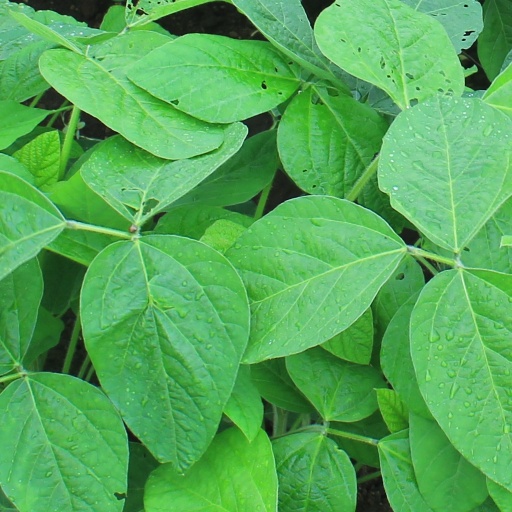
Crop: soybean